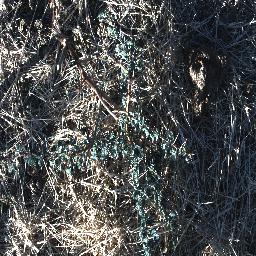
Label: prickly_acacia